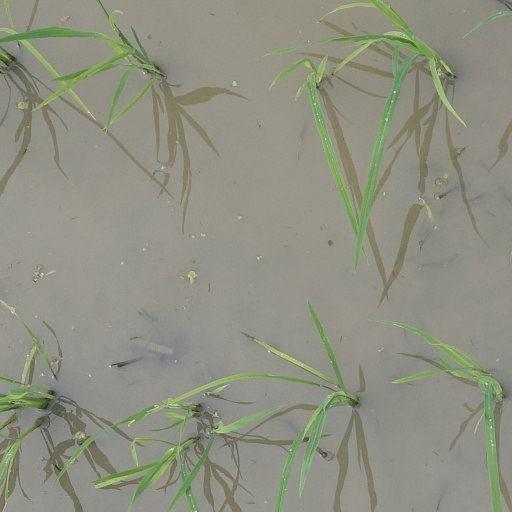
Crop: rice